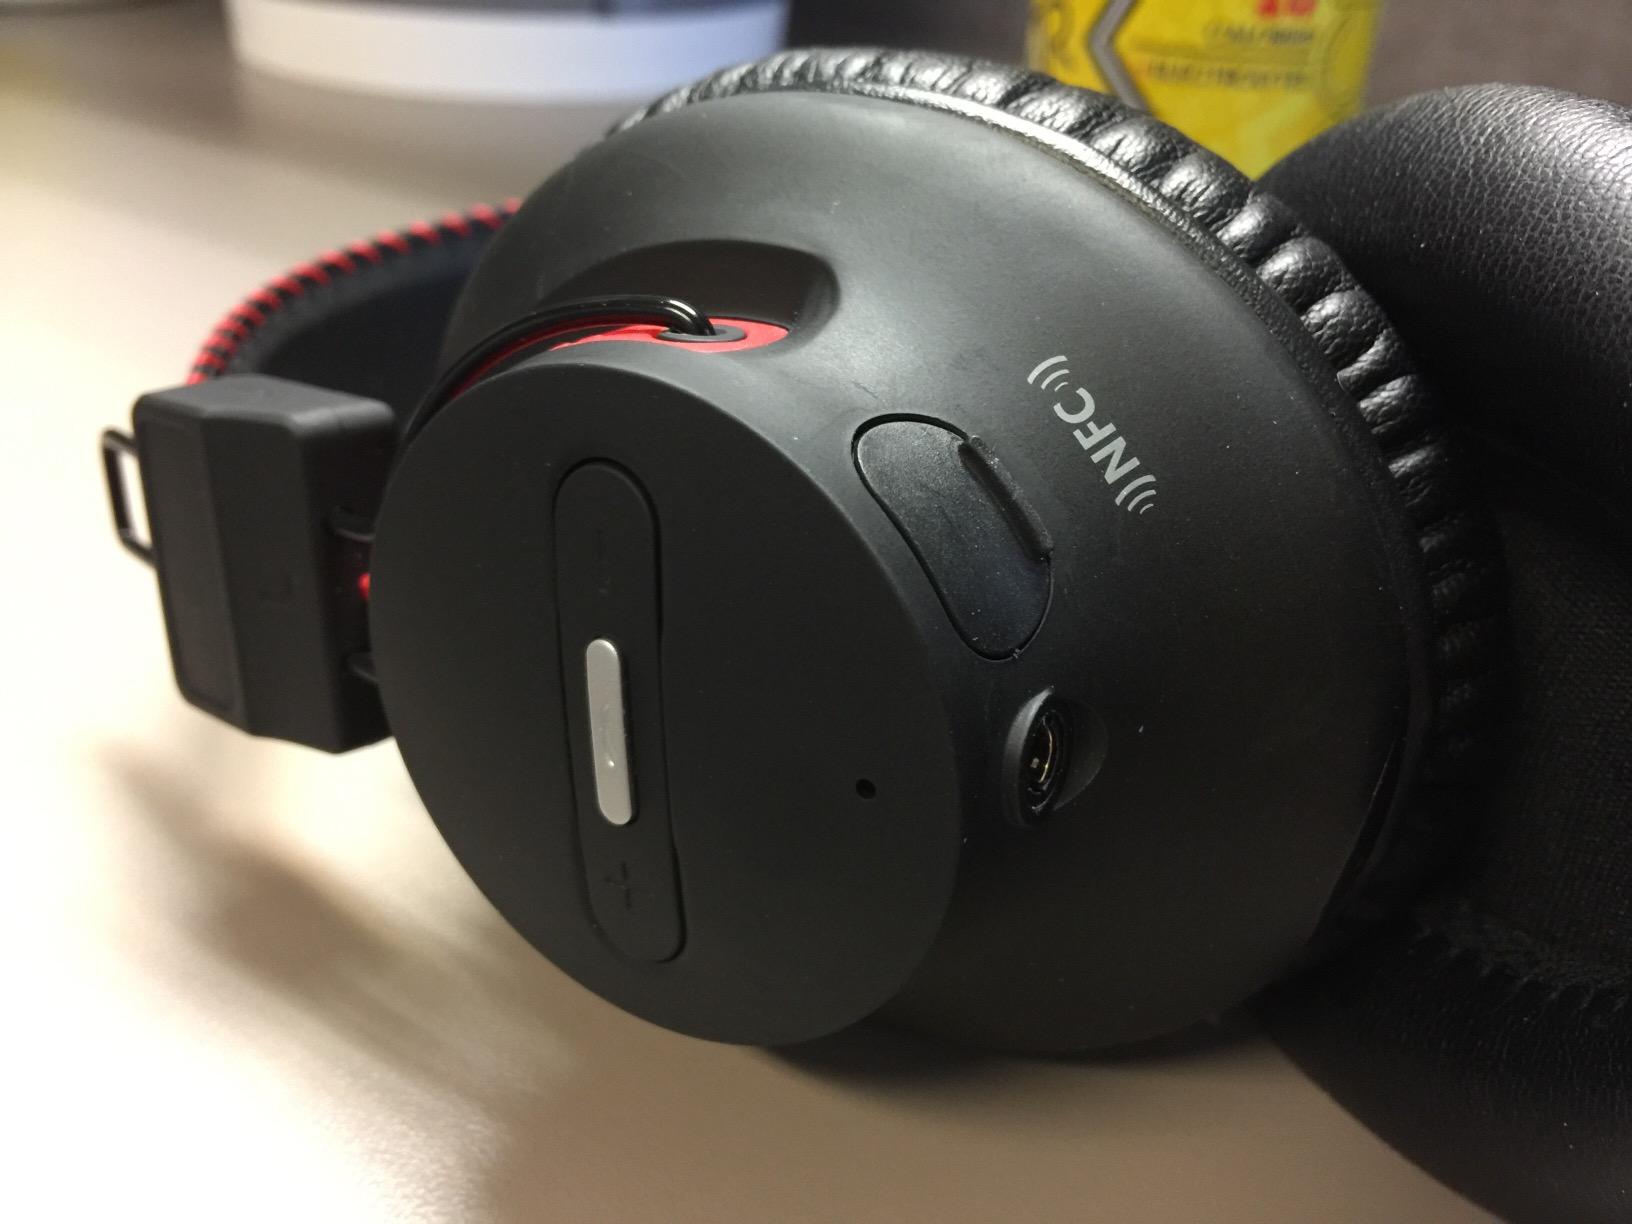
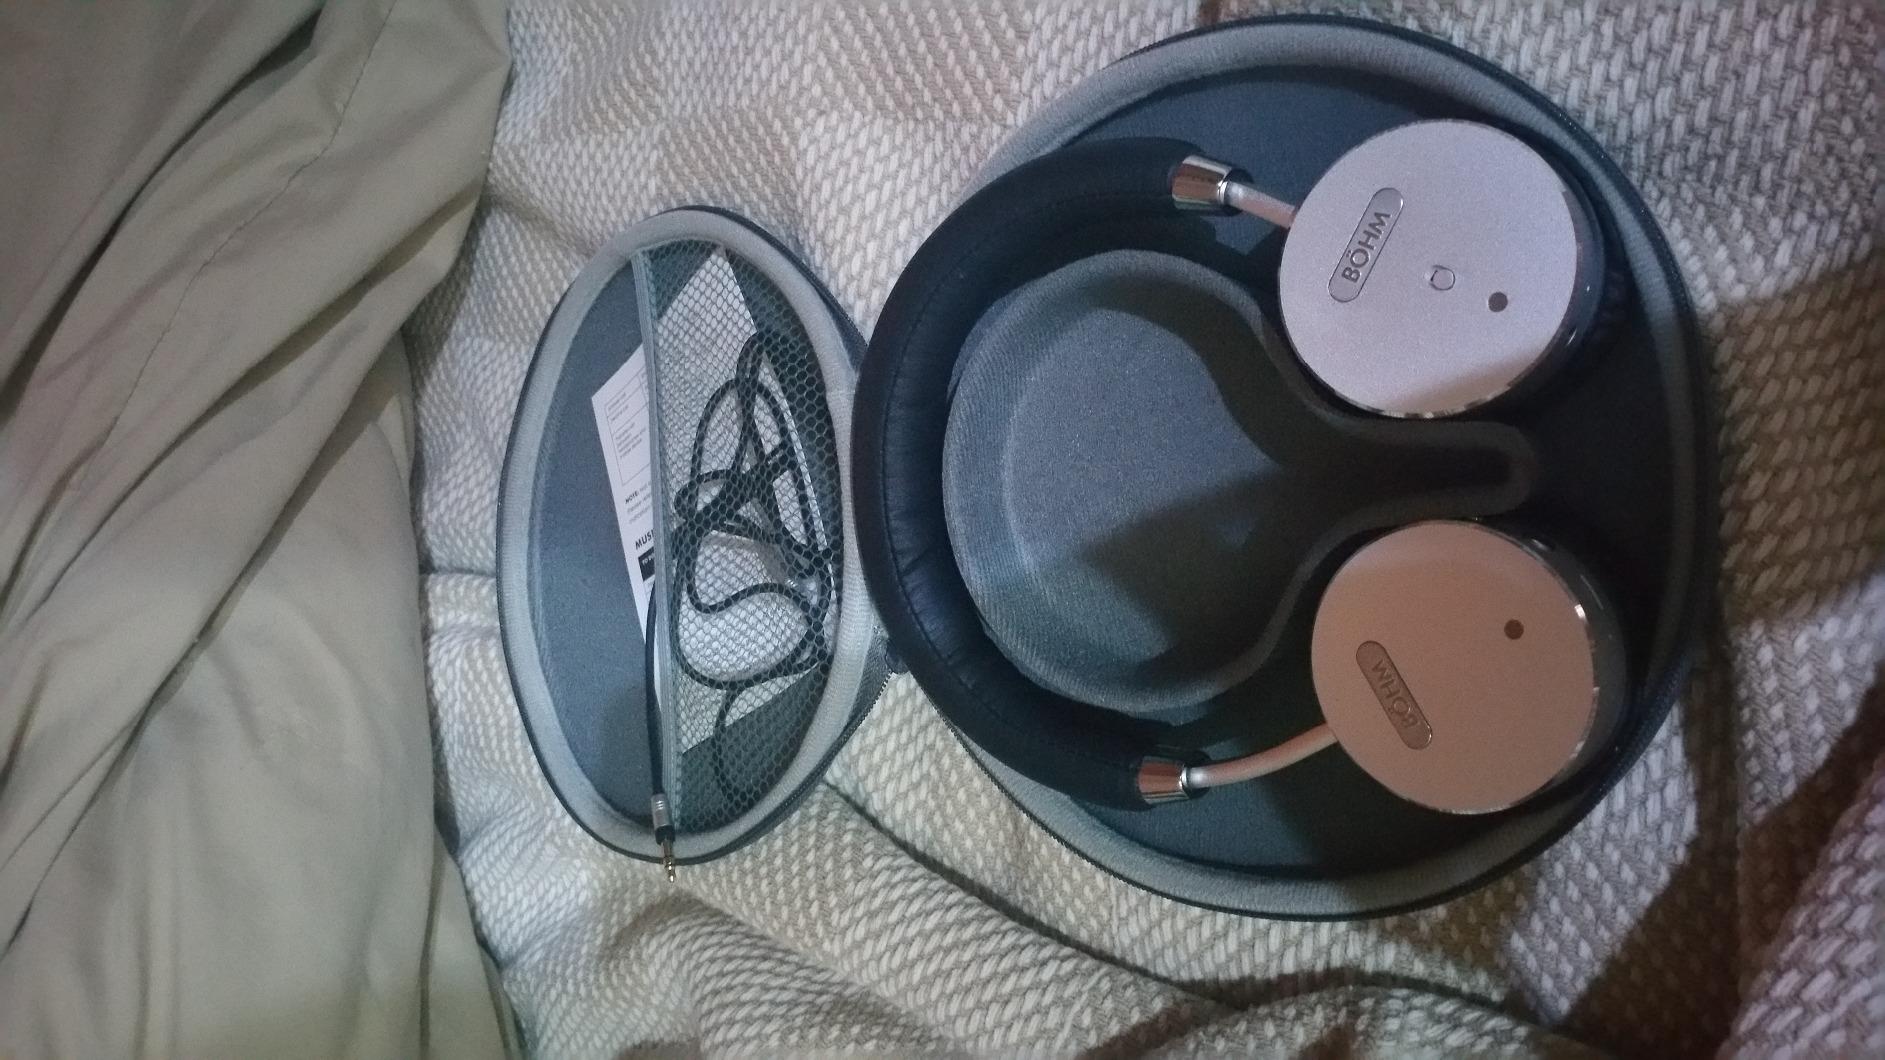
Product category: headphones
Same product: no